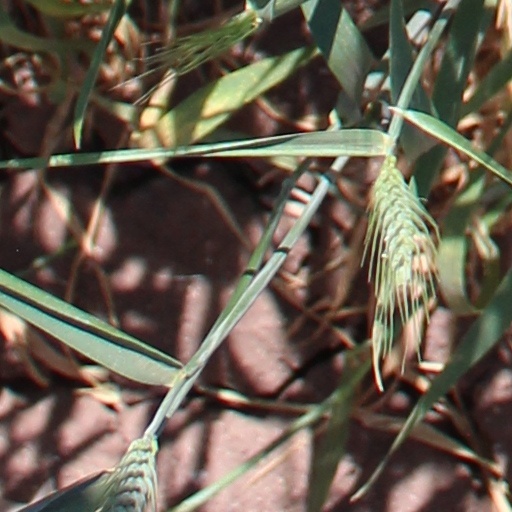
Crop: wheat